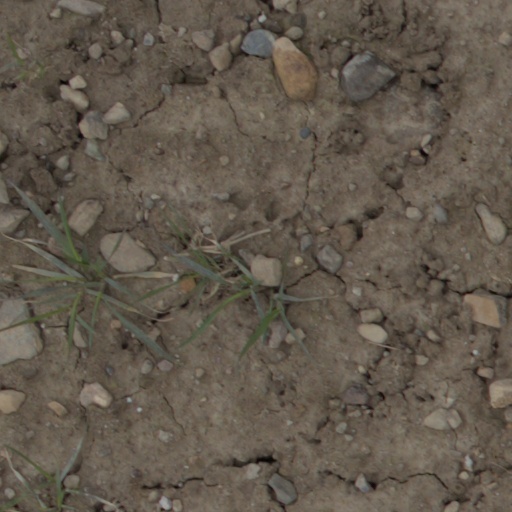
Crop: wheat